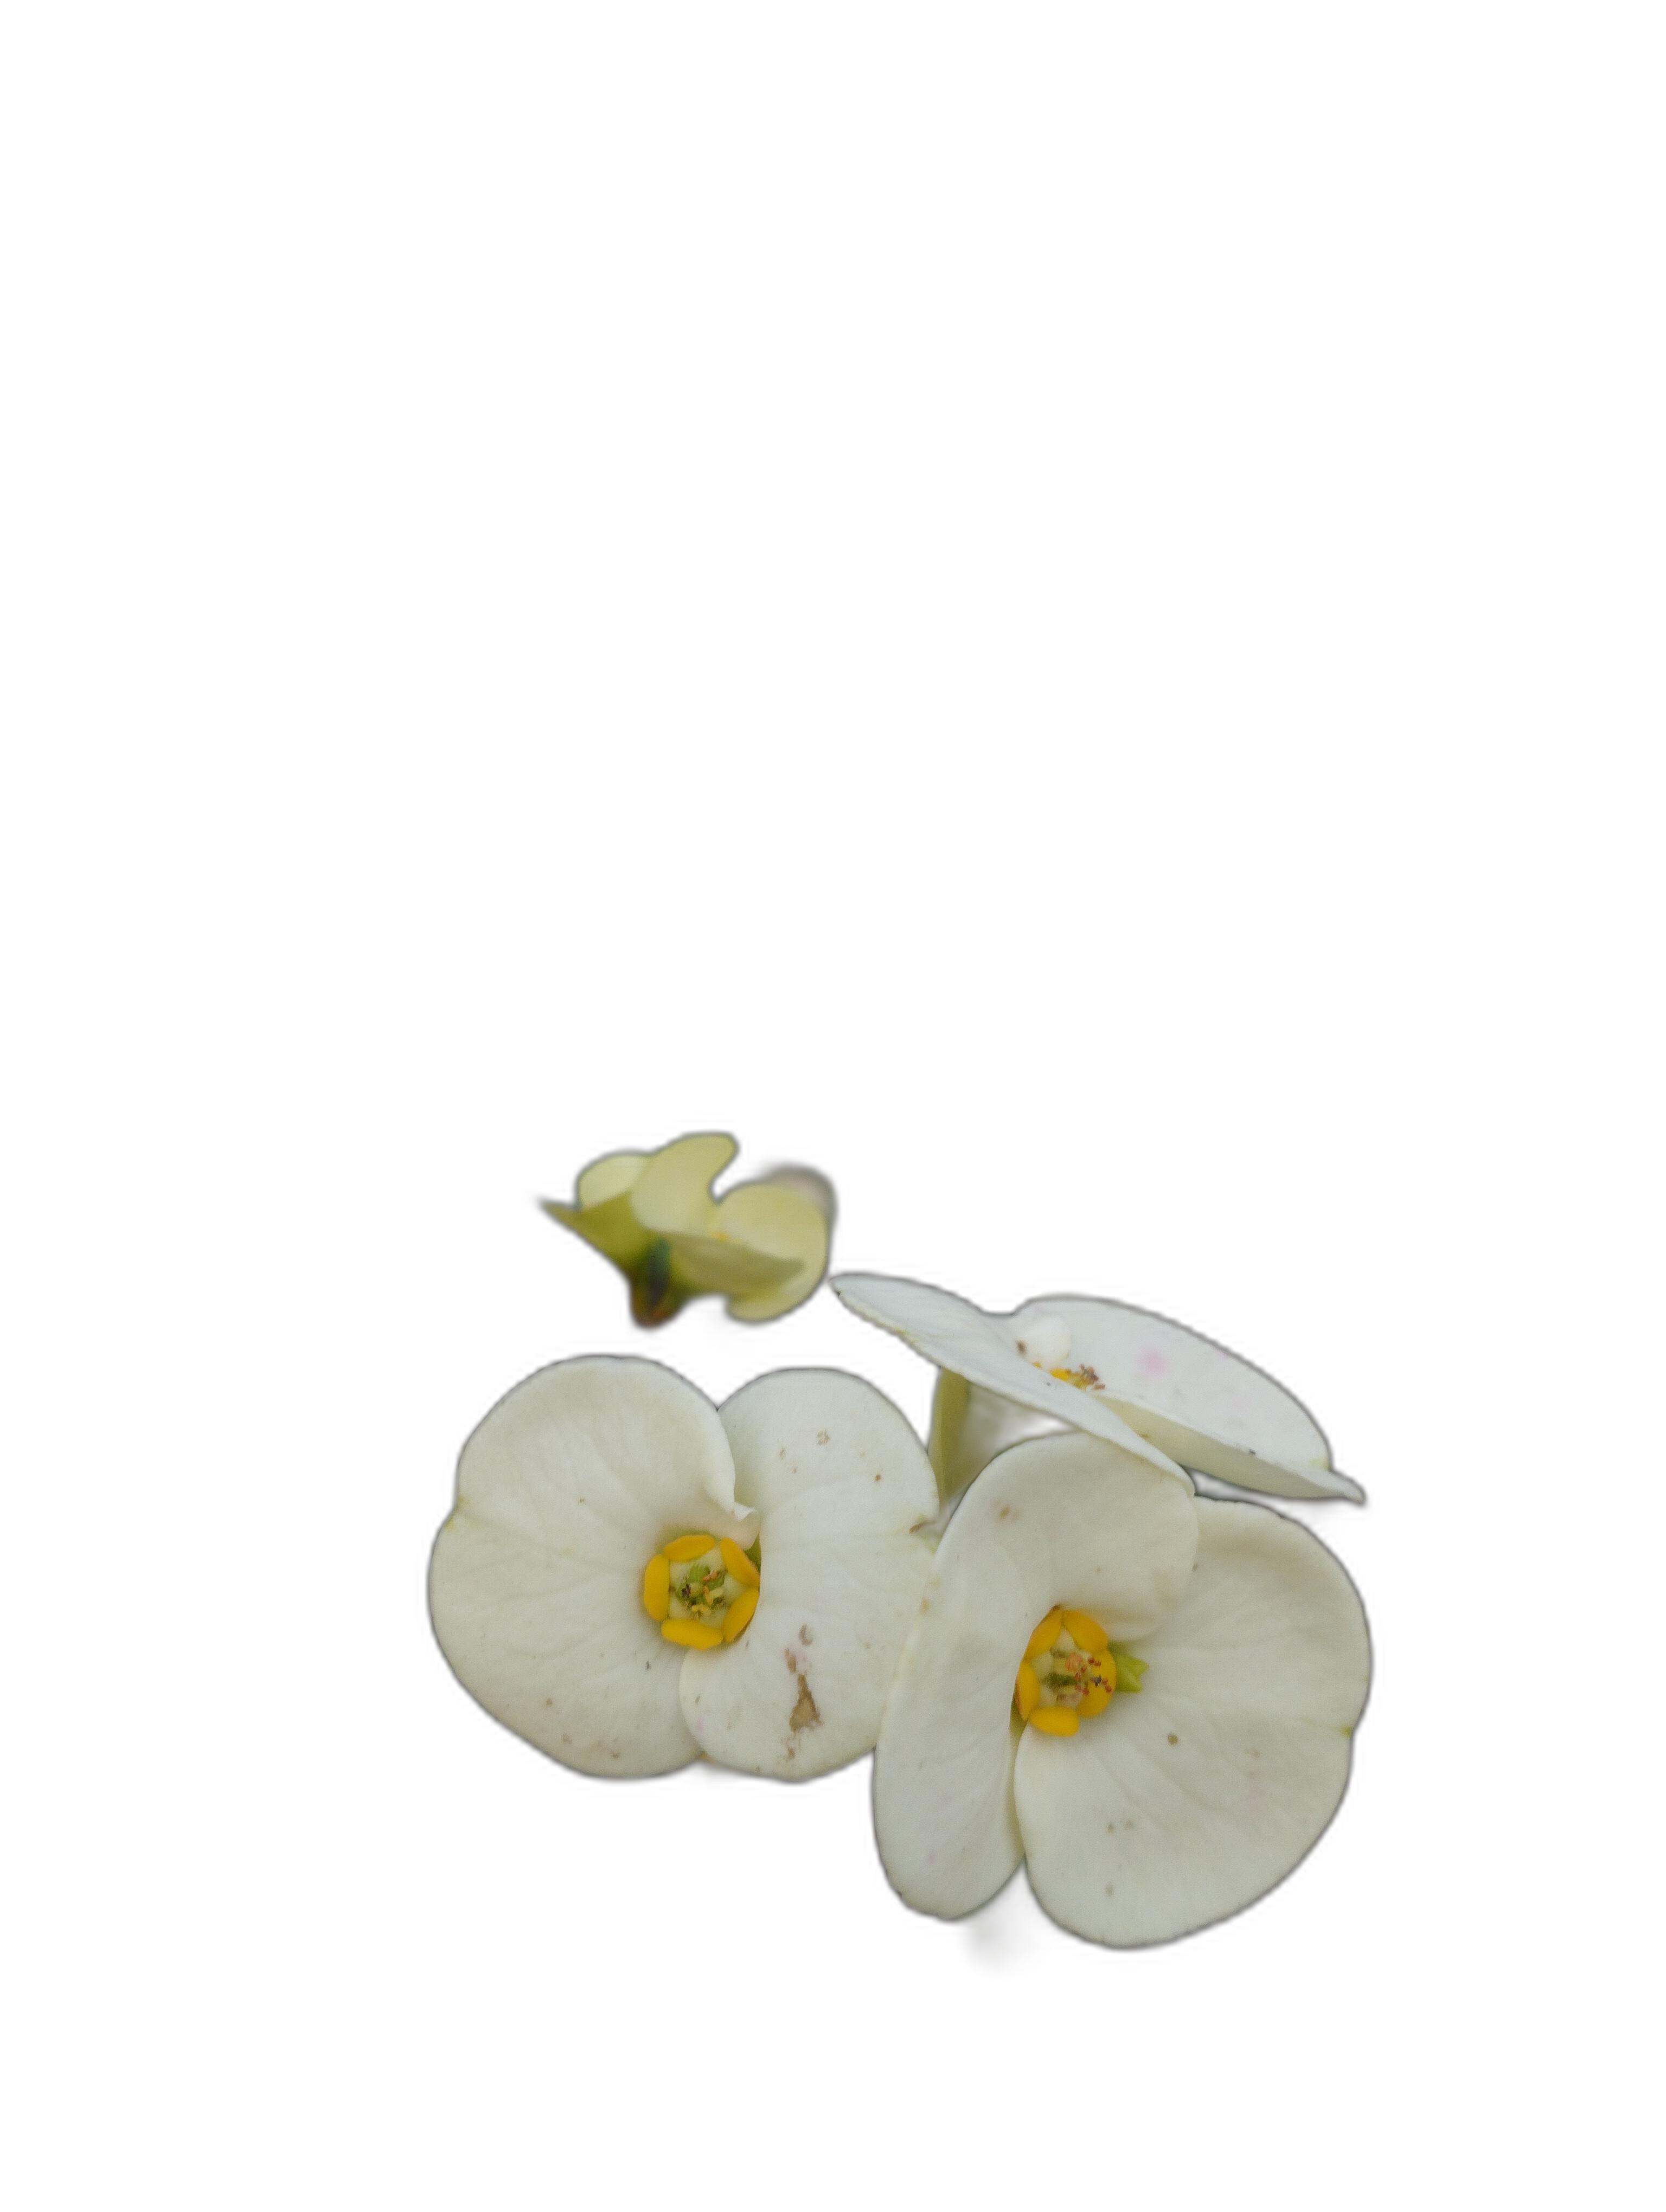
Label: Crown of thorns